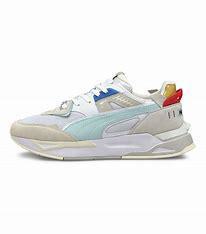
Brand: Puma
Model: Mirage Sport